Projectionist

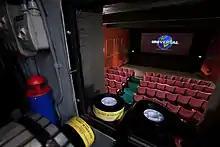
The view from a projectionist's booth at the Ultimate Palace Cinema in Oxford

The job description of the projectionist began to vary considerably according to the type and location of theatre he or she worked in. In many of the multiplex theatre chains that emerged in the 1980s, the role of the projectionist was largely confined to assembling screening programs (consisting of a feature film print and other supporting material such as advertisements and trailers) onto a long-play platter or tower device, programming automation systems and very basic equipment maintenance such as cleaning film path components and the routine replacement of life-limited parts. More extensive maintenance and repairs are carried out by technicians employed centrally by the parent company and who visit its theatres to conduct maintenance on a regular cycle. In smaller chains and independent theaters, and especially those situated in geographically remote locations, projectionists are more likely to undertake more extensive maintenance and repair duties, both on a theater's projection and sound equipment and on other infrastructure in the building, e.g. heating and air conditioning plant. 35mm release prints continue to be shipped on 2,000 foot reels to the present day, even though very few theaters still present films using a two-projector system with changeovers. A number of attempts have been made over the years to introduce larger shipping reels for print distribution, but none has gained widespread acceptance.